Tradition

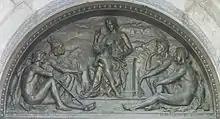

A tradition is a system of beliefs or behaviors (folk custom) passed down within a group of people or society with symbolic meaning or special significance with origins in the past. A component of cultural expressions and folklore, common examples include holidays or impractical but socially meaningful clothes (like lawyers' wigs or military officers' spurs), but the idea has also been applied to social norms and behaviors such as greetings, etc. Traditions can persist and evolve for thousands of years— the word "tradition" itself derives from the Latin word "tradere" literally meaning to transmit, to hand over, to give for safekeeping. While it is reportedly assumed that traditions have an ancient history, many traditions have been invented on purpose, whether it be political or cultural, over short periods of time. Various academic disciplines also use the word in a variety of ways.